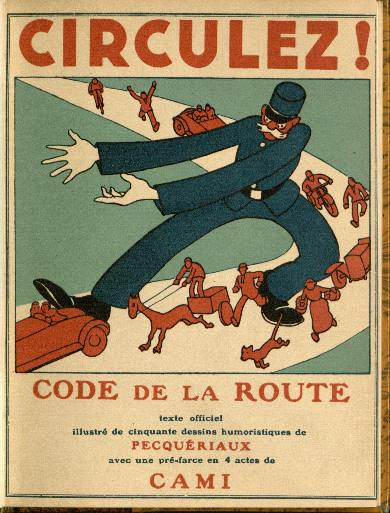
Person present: No